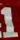
Number: 1